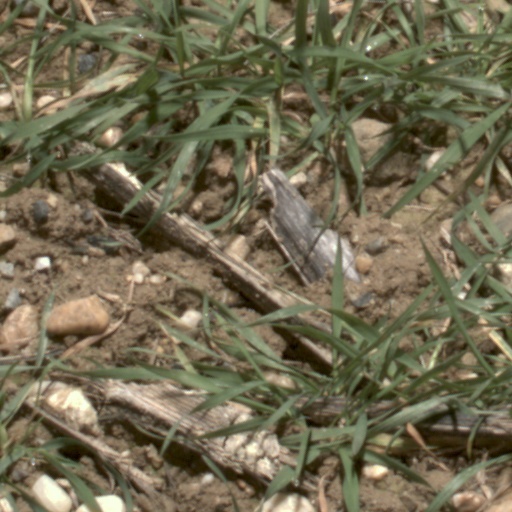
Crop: wheat